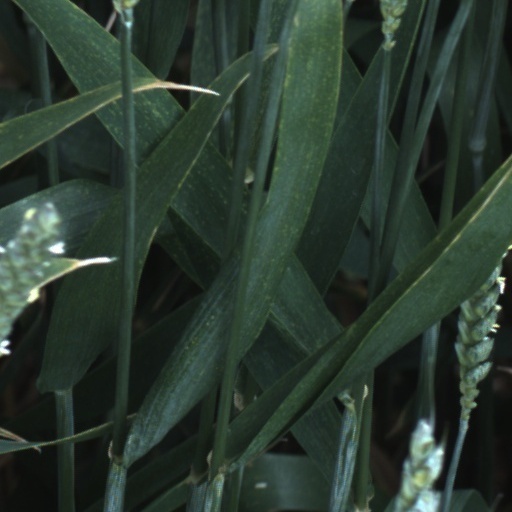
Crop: wheat